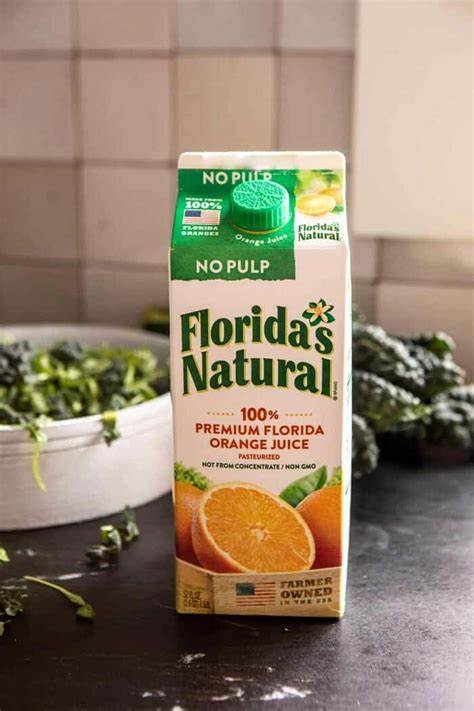
Label: cardboard